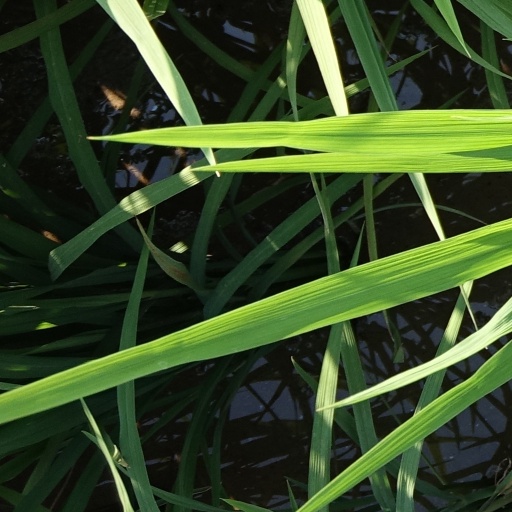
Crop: rice